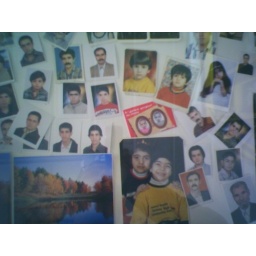
Photos displayed beneath the glass on the table of the photocopy shop in Chaharsad Dastga street, Karaj.